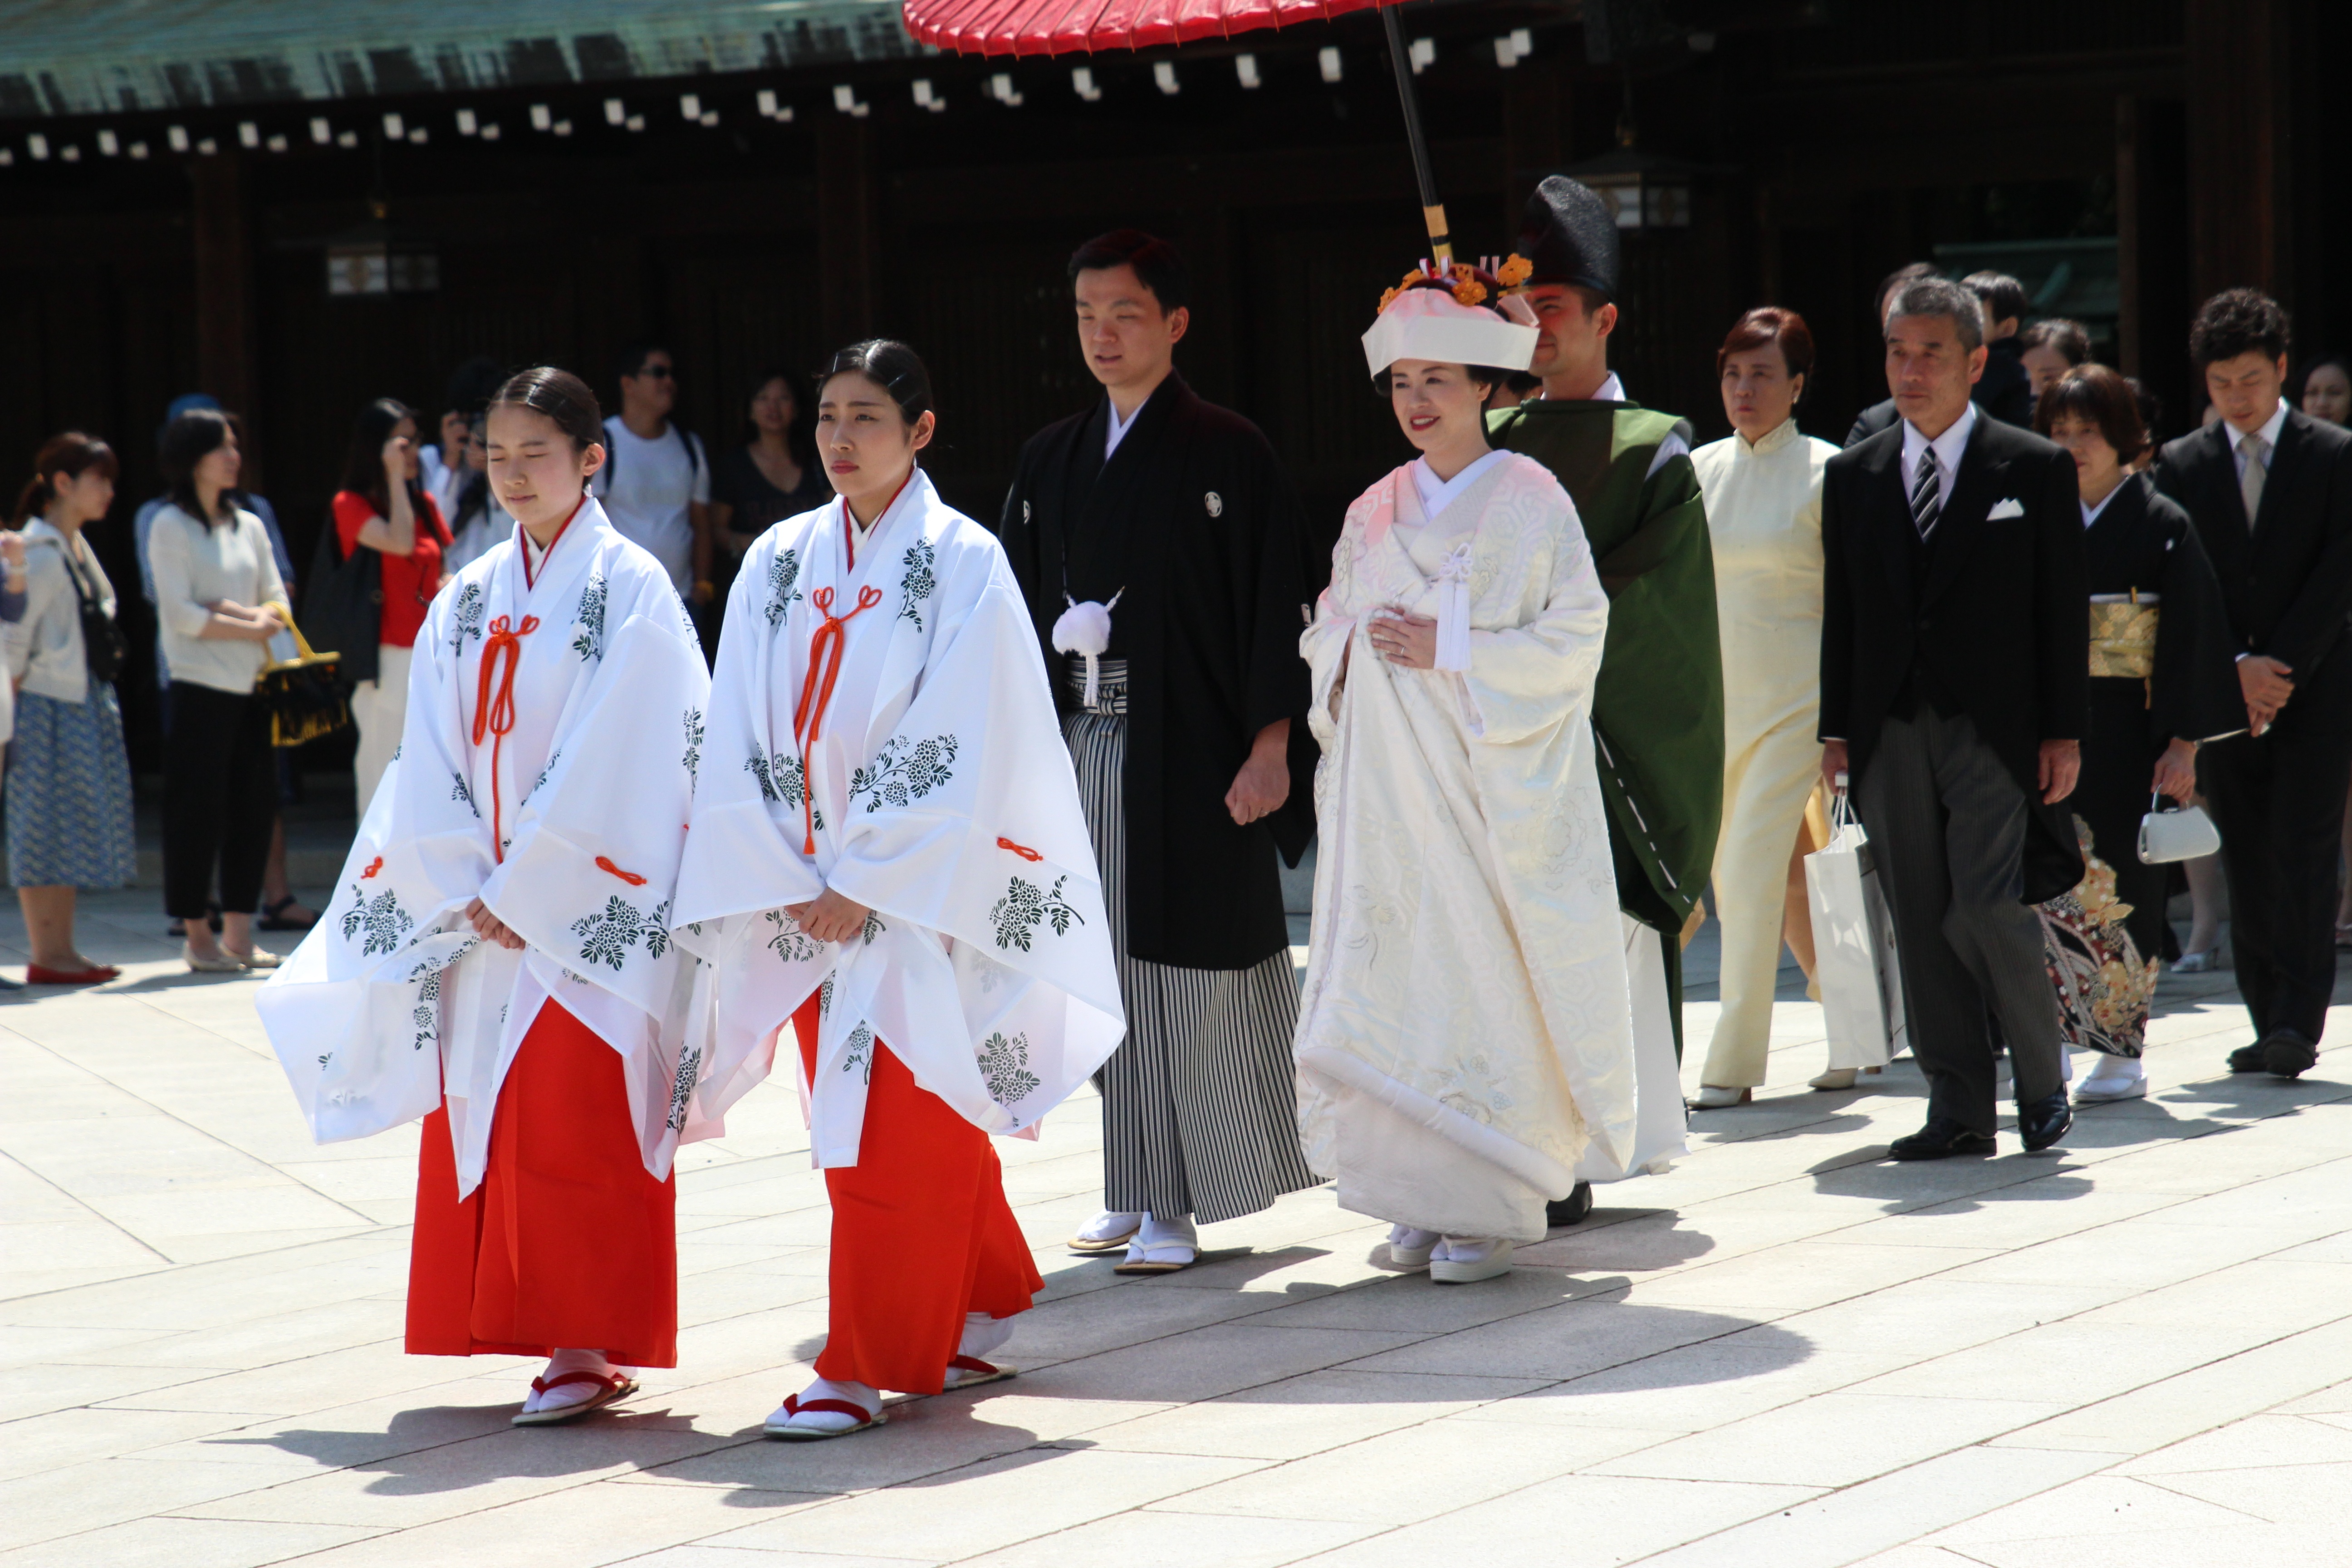
white, love, red, buddhist, religion, romance, asia, profession, wedding, bride, groom, marriage, white dress, ceremony, dress, temple, japanese, bishop, pope, event, tradition, costume, ritual, spouses, clergy, deacon, priesthood, nuncio, vallette, religious institute, kannushi